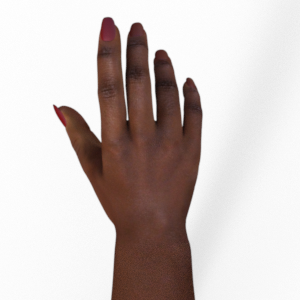
Label: paper